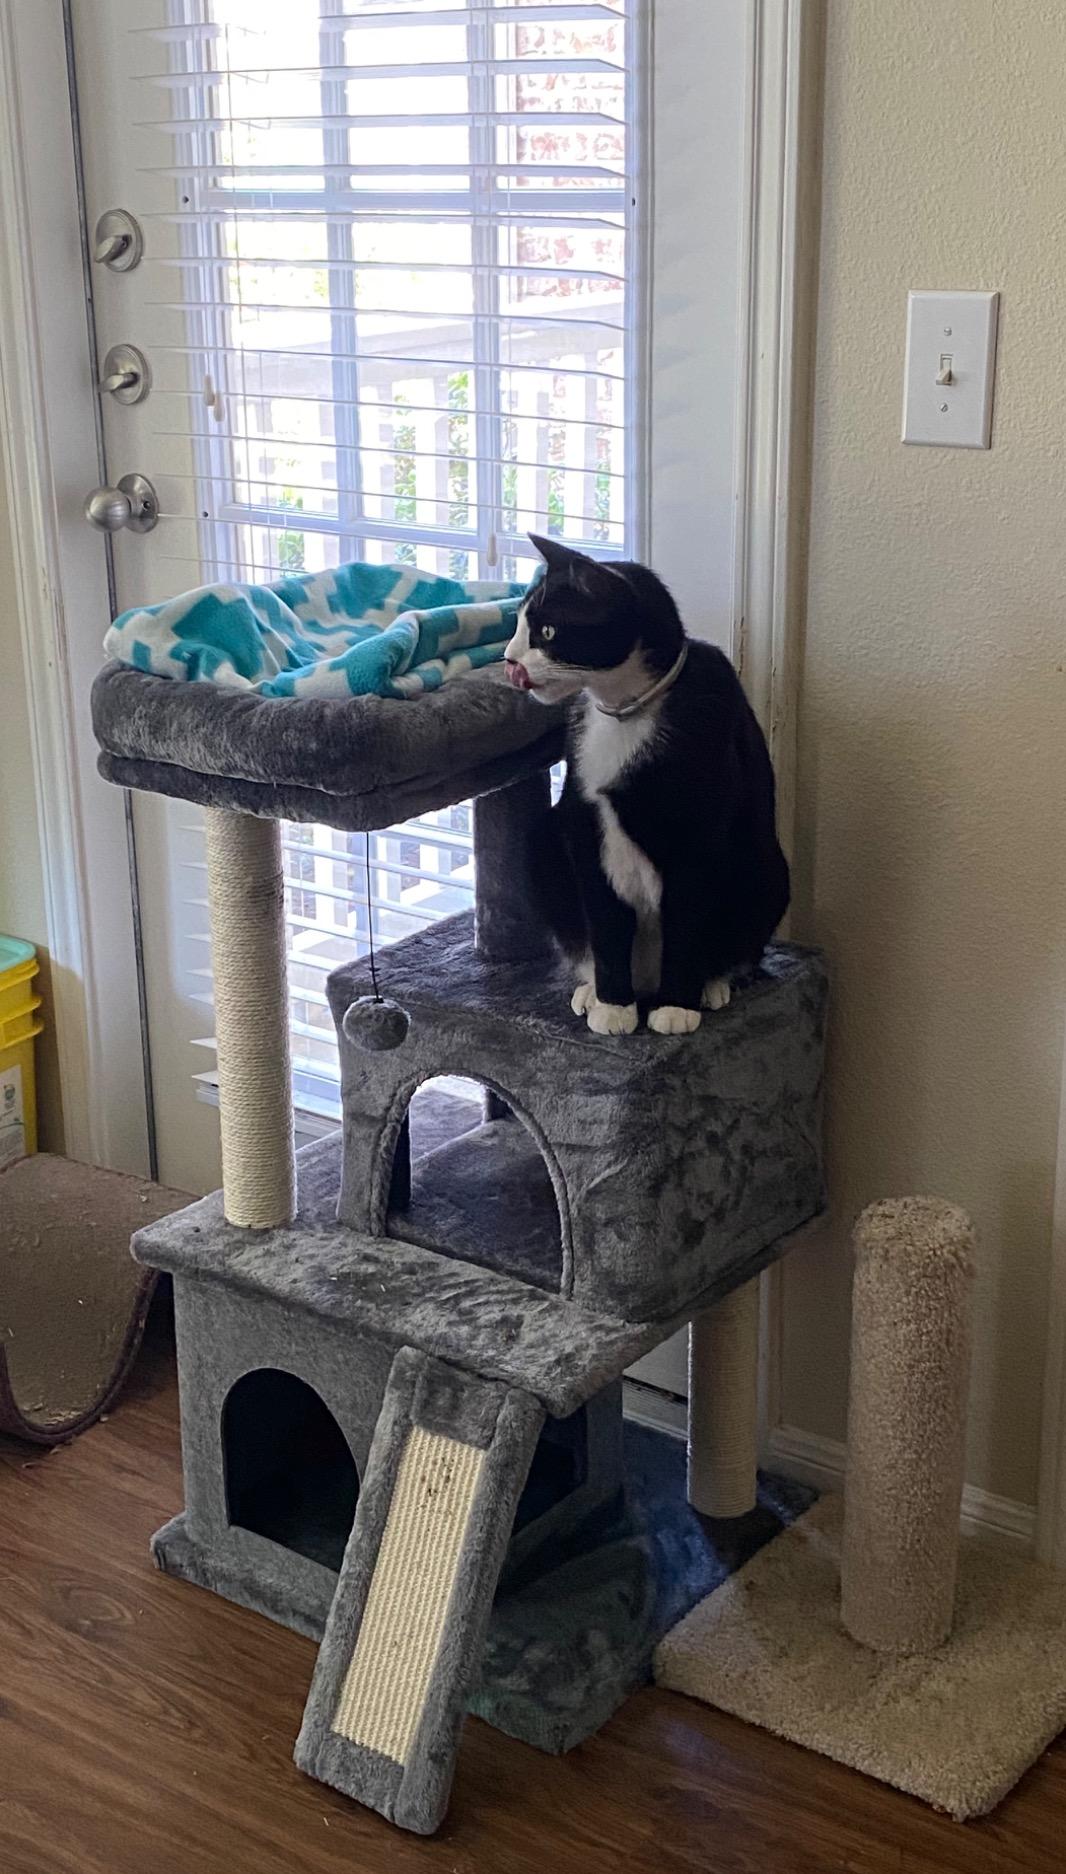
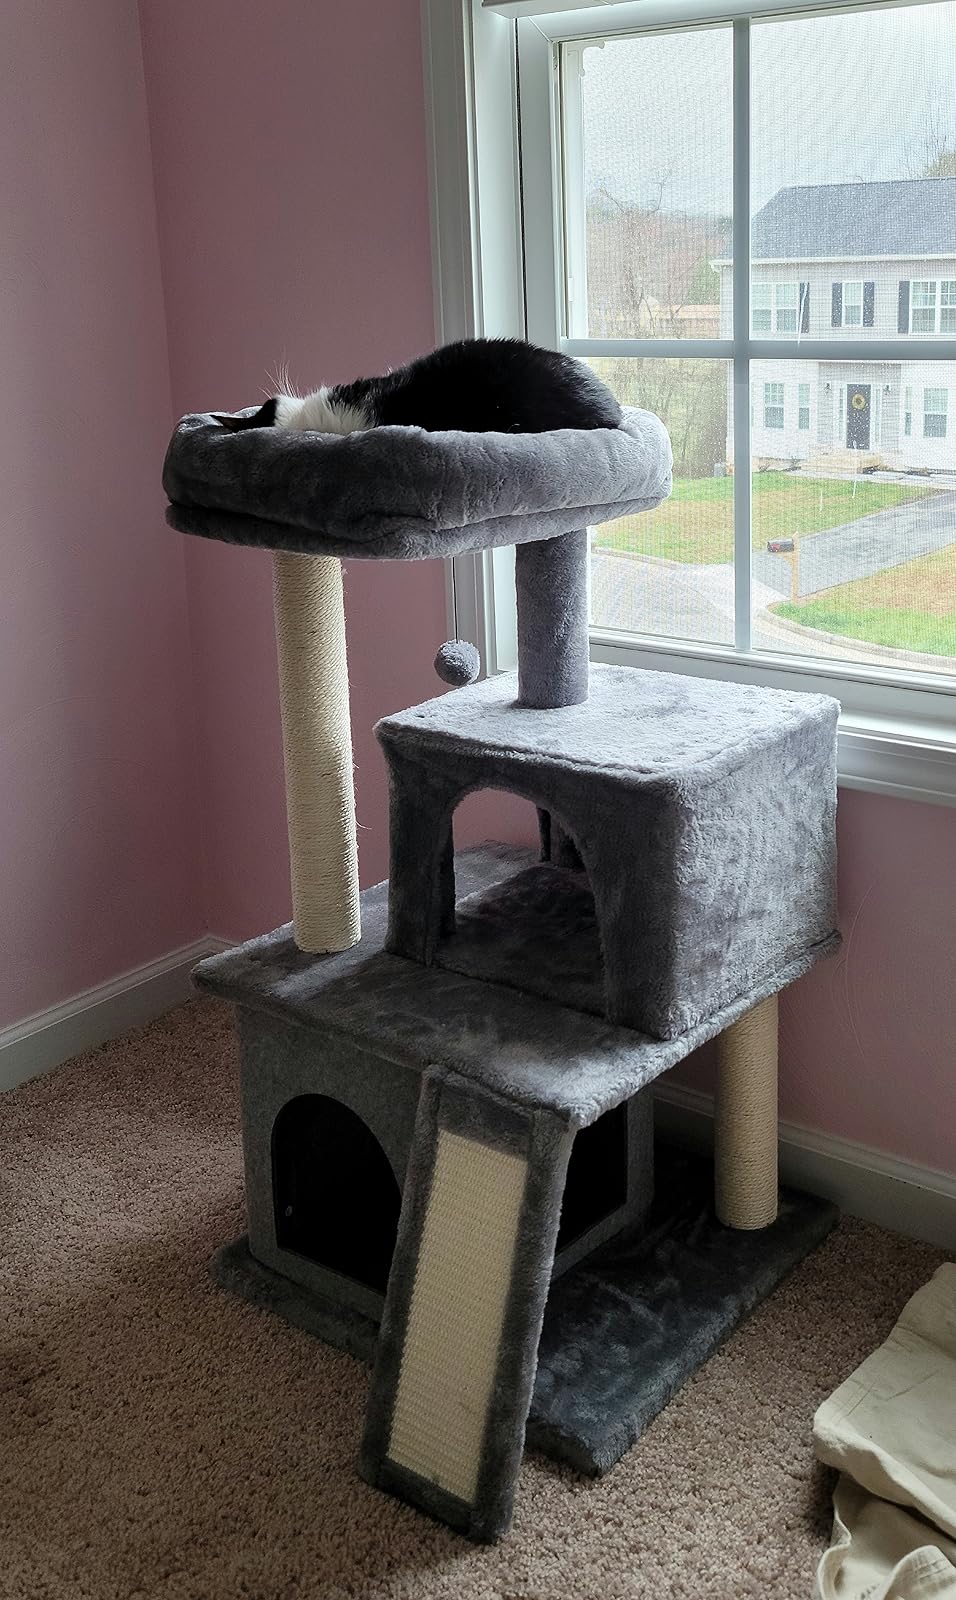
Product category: items_cat tree
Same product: yes